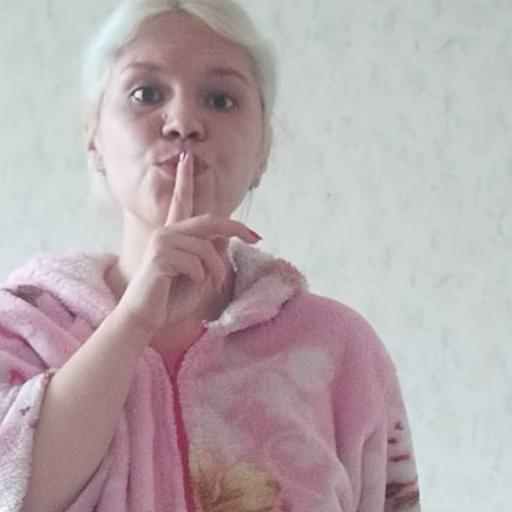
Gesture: mute